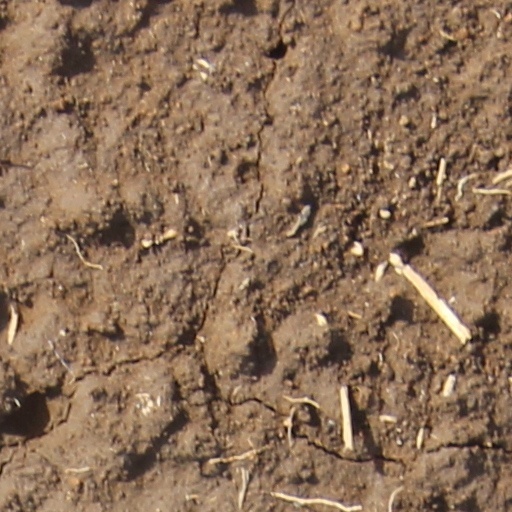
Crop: wheat